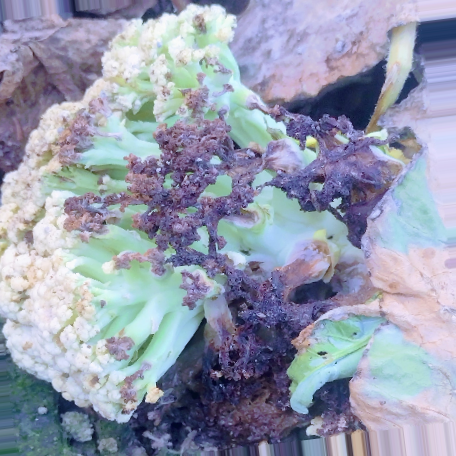
Label: Bacterial spot rot